Roy Harter

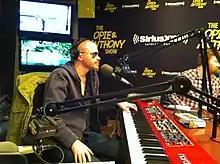
Roy Harter aka Roy Shaffer in the Opie and Anthony Studio

From 2016 to 2022 Harter was the musical director and co-host of the "East Side Dave Show" on Compound Media.